Practically Yours

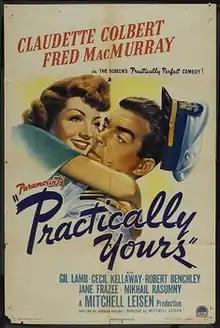
Theatrical release poster

Practically Yours is a 1944 American romantic comedy film directed by Mitchell Leisen and starring Claudette Colbert and Fred MacMurray and Cecil Kellaway. Written by Norman Krasna, it was produced and distributed by Paramount Pictures.